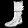
Label: Ankle boot